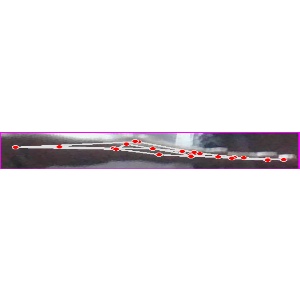
अक्षर: ज